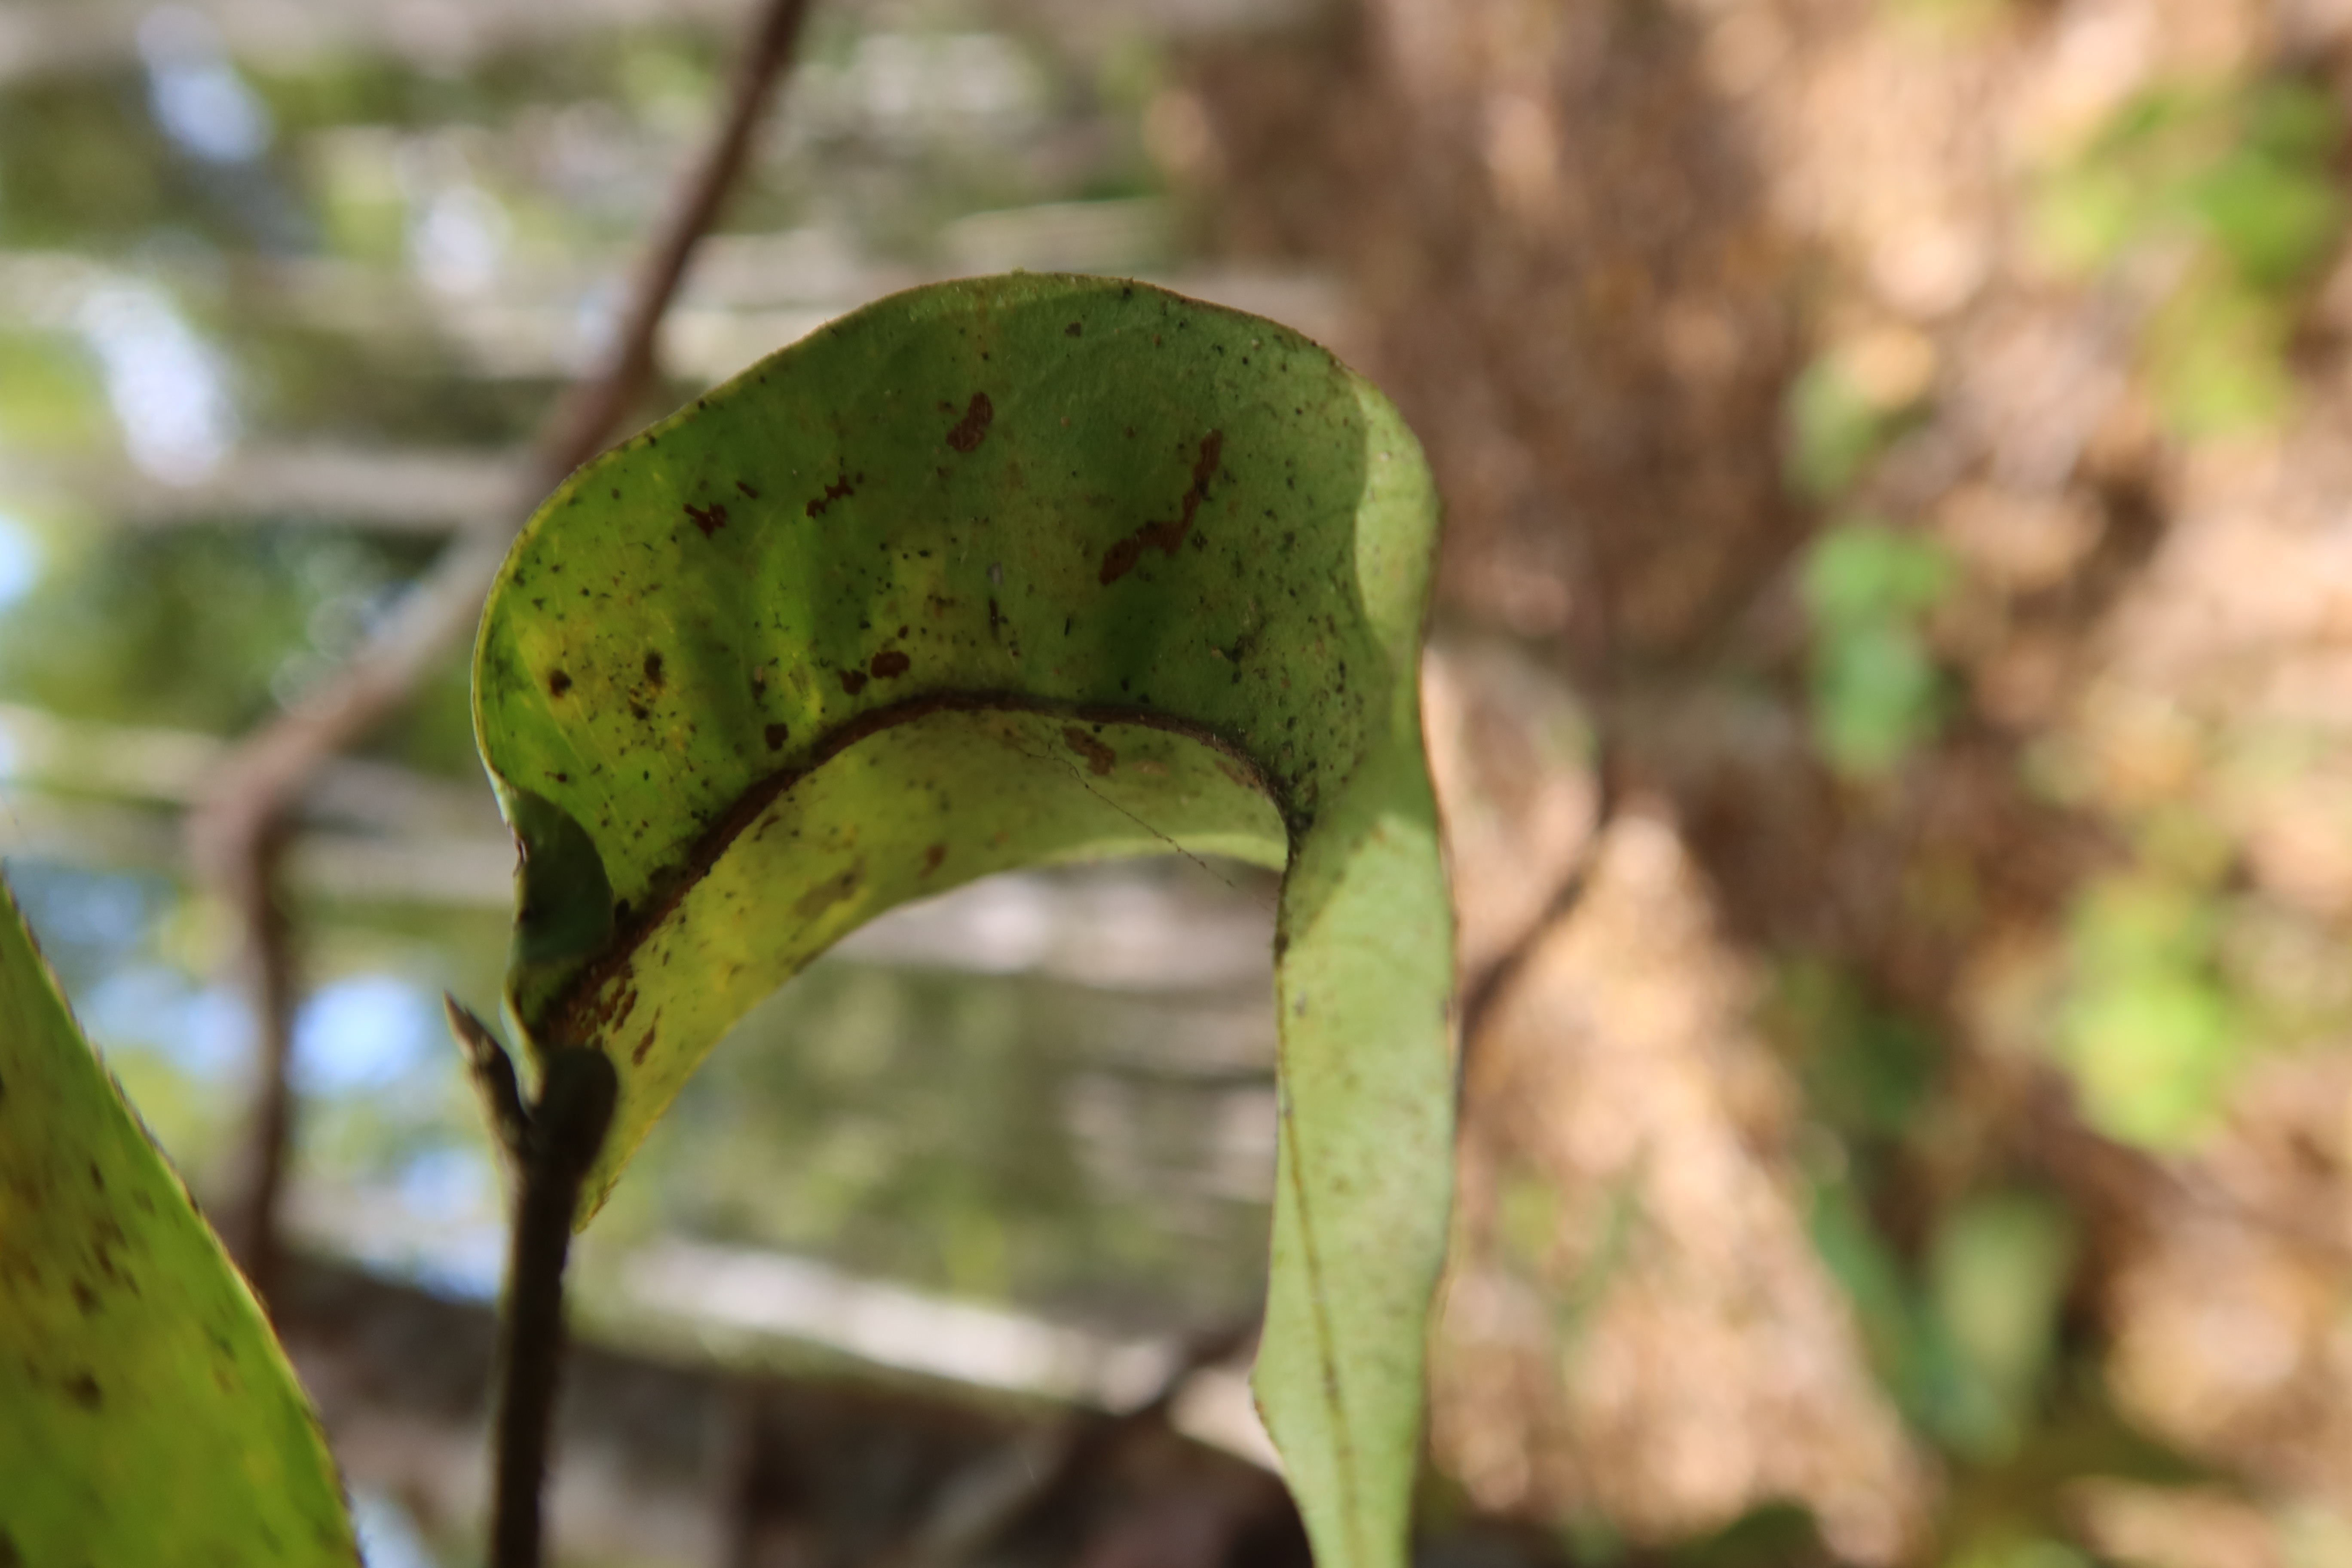
Label: Black spots